Neighborite

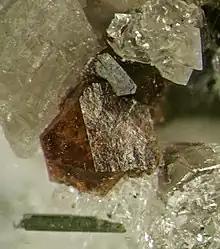

Neighborite is a mineral composed of a double fluoride salt of sodium and magnesium. It was initially recognized as pink and brown masses of round grains in the Green River Formation South of Ouray, Utah. Originally found in dark dolomitic oil shales, neighborite typically forms as subrounded or octahedral crystals. Neighborite received its name from Frank Neighbor, a geologist for the Sun Oil Co. based in Salt Lake City, Utah. Due to Mr. Neighbor's work in discovering neighborite, along with other newly discovered minerals to the Green River Formation, the mineral was named after him. Neighborite is in the family of perovskite crystal structure minerals, possessing a general formula of ABX.